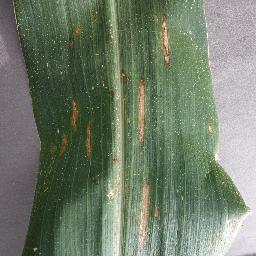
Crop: corn
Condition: (maize)_cercospora_spot_gray_spot